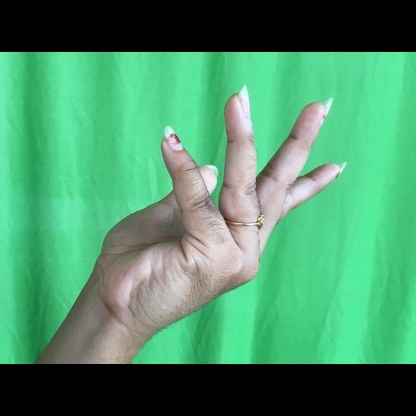
Mudra: Alapadmam